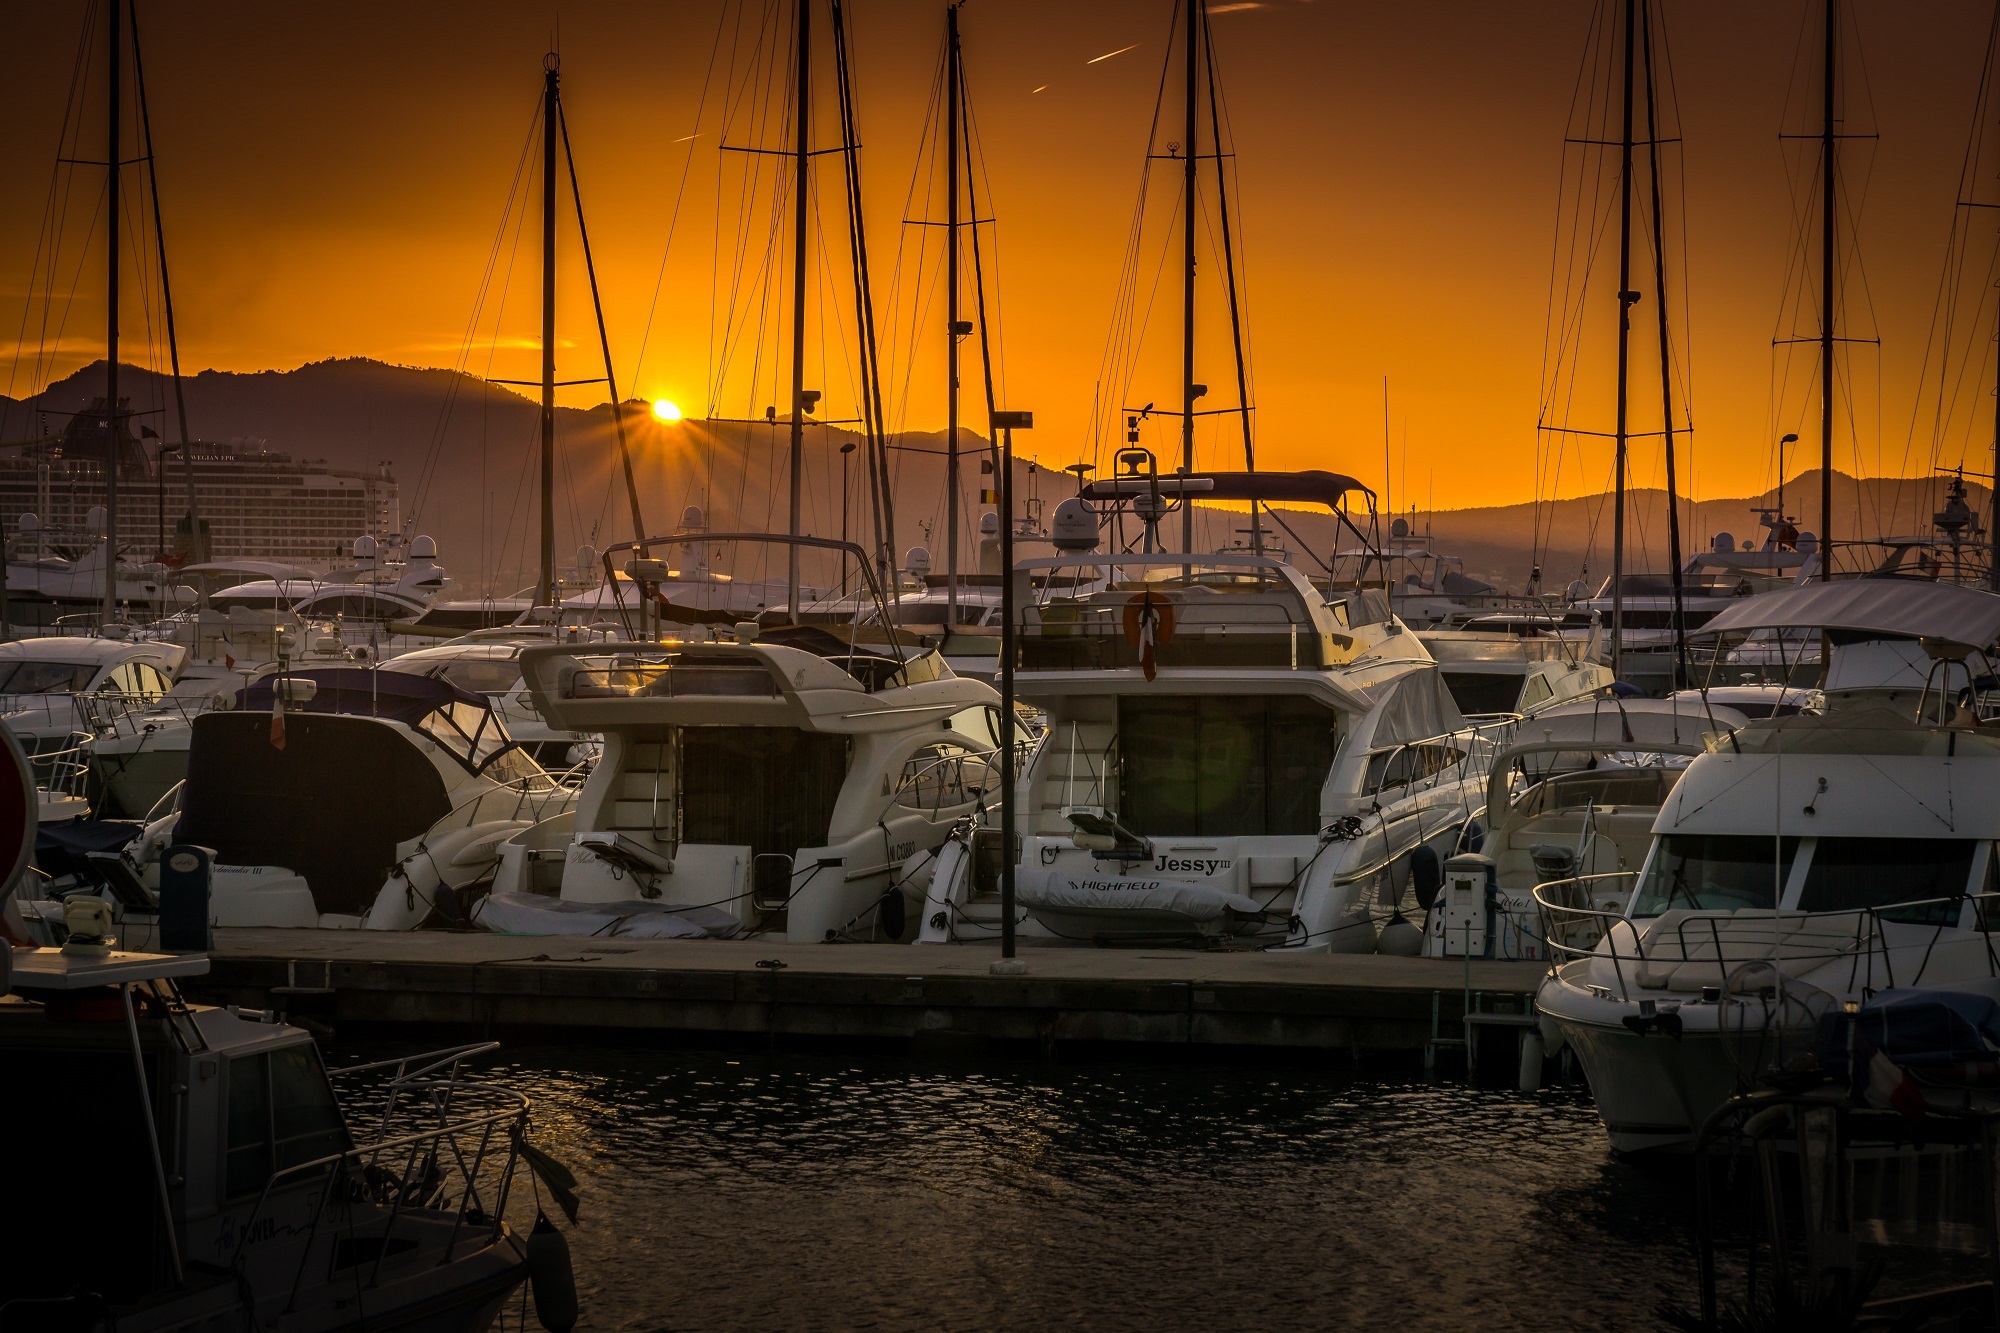
landscape, sea, ocean, dock, sky, sunset, boat, pier, cityscape, dusk, evening, twilight, reflection, vehicle, yacht, seascape, harbor, marina, port, colorful, close up, hills, shadows, luxury, boats, ships, sun setting